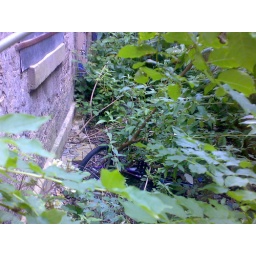
An old bike in the yard of Bramham house (childrens home)